Niue

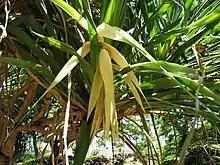
Pandanus

Niue is attempting to pursue a policy of "green growth". The Niue Island Organic Farmers Association is currently paving way to a Multilateral Environmental Agreement (MEA) committed to making Niue the world's first fully organic nation by 2020.